Gina Crawford

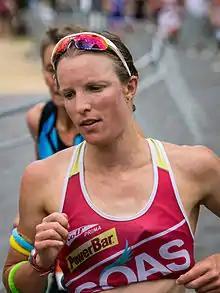
Gina Crawford competing in 2014 at Ironman Germany

Gina Crawford is a former professional triathlete from New Zealand. She competes in World Triathlon Corporation (WTC) Ironman and Ironman 70.3 triathlons. An Ironman triathlon consists of a 2.4 mi (3.8 km) swim, 112 mi (180.2 km) bike and a 26.2 mi (42.2 km) run. An Ironman 70.3 triathlon consists of a 1.2 mi (1.9 km) swim, 56 mi (90.1 km) bike and a 13.1 mi (21.1 km) run.